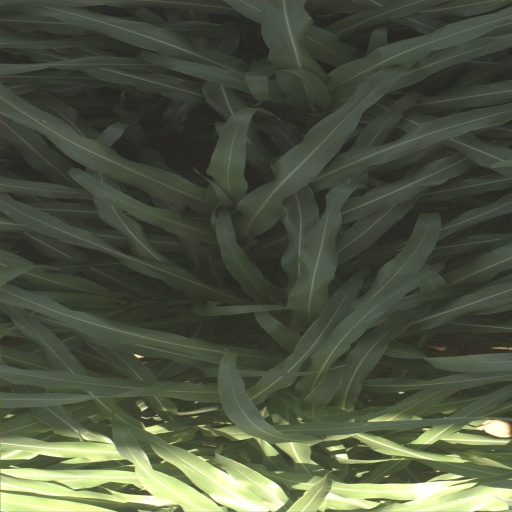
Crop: sorghum